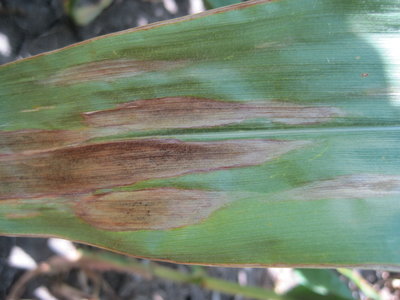
Labels: Corn leaf blight